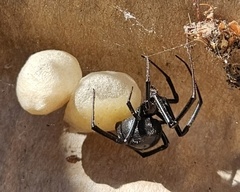
Species: Lactrodectus_hesperus